Whitewater

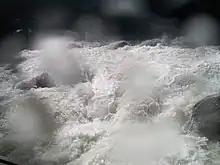
Whitewater at Yosemite

Whitewater forms in the context of rapids, in particular, when a river's gradient changes enough to generate so much turbulence that air is trapped within the water. This forms an unstable current that froths, making the water appear opaque and white.